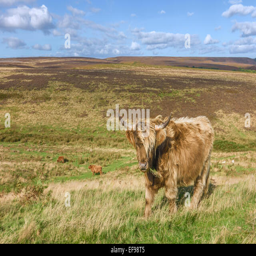
cattle graze on open pasture which is part of the national parkland